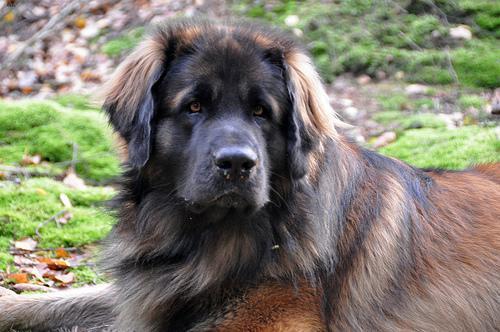
leonberger